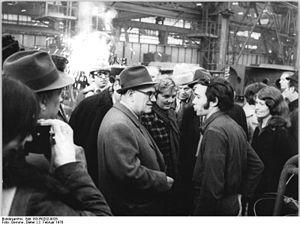
István Sarlós, né le 30 octobre 1921 et mort le 19 juin 2006 à Budapest, est un homme politique hongrois, président du conseil de Budapest entre 1963 et 1970.